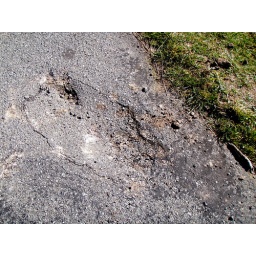
Dents on summit road from falling rocks - near castle rock summoit